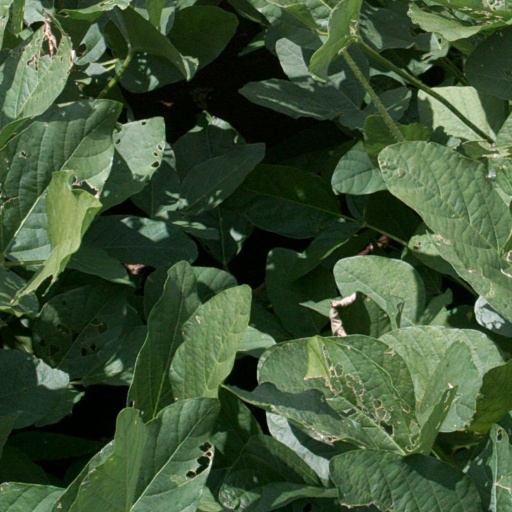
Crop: soybean